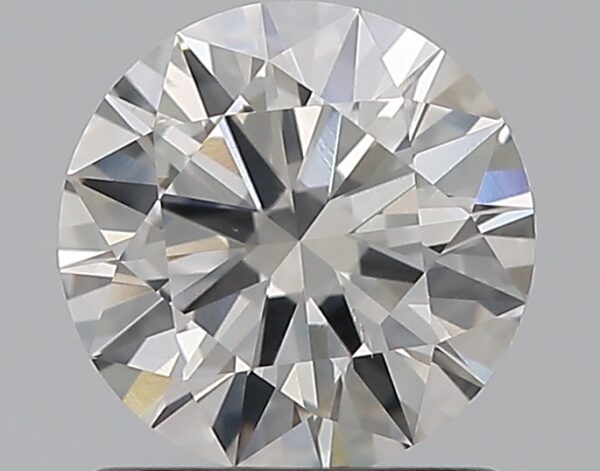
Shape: round
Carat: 1
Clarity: SI1
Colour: F
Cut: EX
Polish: EX
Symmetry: EX
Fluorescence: N
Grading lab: GIA
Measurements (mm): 6.51 x 6.54 x 3.88